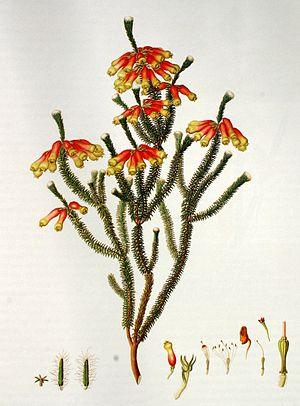
Franz Andreas Bauer, né le 4 octobre 1758 à Feldsberg en margraviat de Moravie et mort le 11 décembre 1840 à Kew, est un botaniste et peintre autrichien qui s'est spécialisé dans l'illustration d'espèces botaniques.